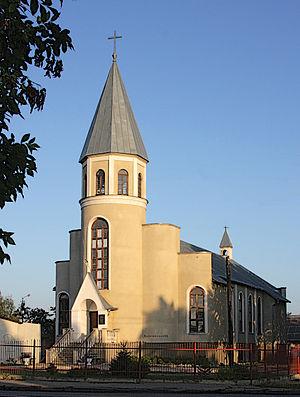
Cet article décrit le dialogue interreligieux de l'Église adventiste du septième jour avec les autres dénominations chrétiennes et les grandes religions. L’Église adventiste est engagée dans des conversations interconfessionnelles mais elle n’est pas membre du Conseil œcuménique des Églises. Aux niveaux nationaux, les adventistes dialoguent avec les autres religions, mais c’est le processus global qui est essentiellement décrit ici.